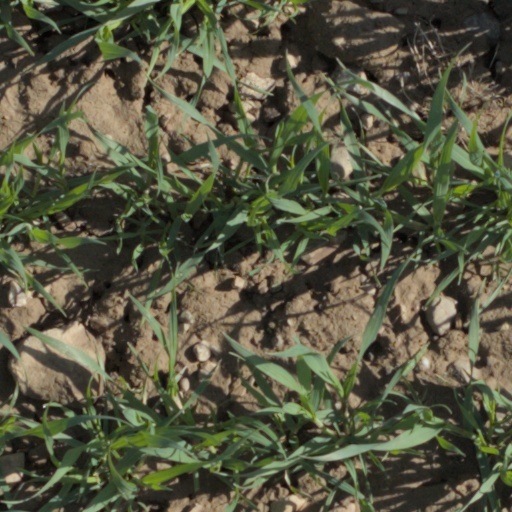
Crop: wheat